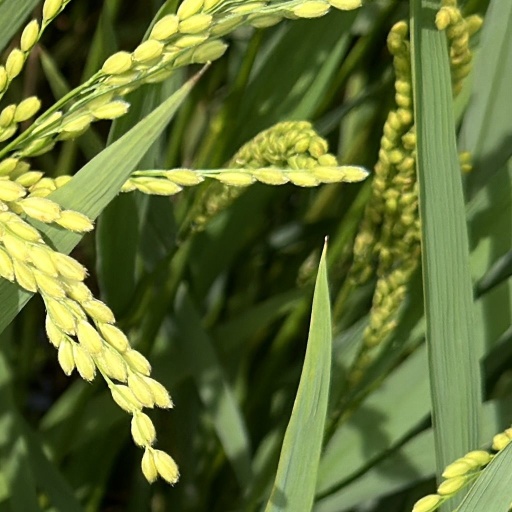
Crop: rice